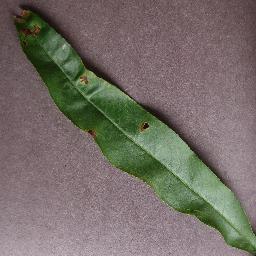
Label: Peach___Bacterial_spot